History of Fulham F.C.

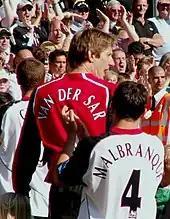
Van der Sar and Malbranque at Fulham

Coleman notched up another impressive performance in the 2004–05 season and guided Fulham to a secure 13th-place finish.